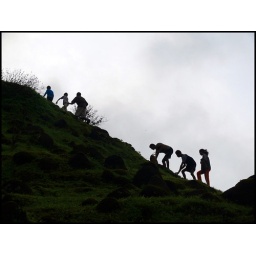
walking in the clouds